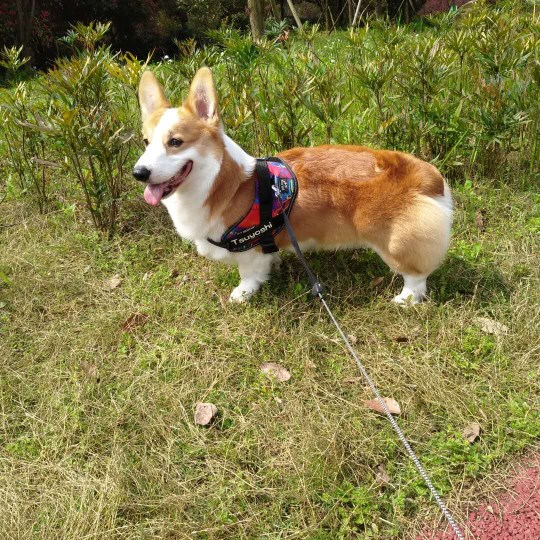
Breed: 2909-n000116-Cardigan